Don't Make Waves

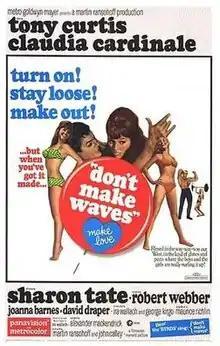
original movie poster

Don't Make Waves is a 1967 American sex comedy (with elements of the beach party genre) starring Tony Curtis, Claudia Cardinale, Dave Draper and Sharon Tate. Distributed by Metro-Goldwyn-Mayer, the film was directed by Alexander Mackendrick and is based on the 1959 novel "Muscle Beach" by Ira Wallach, who also co-wrote the screenplay.